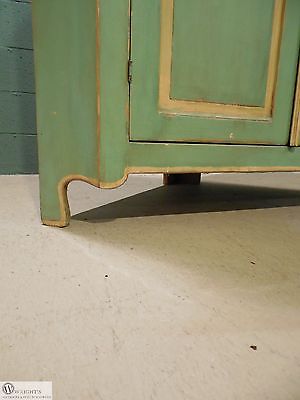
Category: cabinet